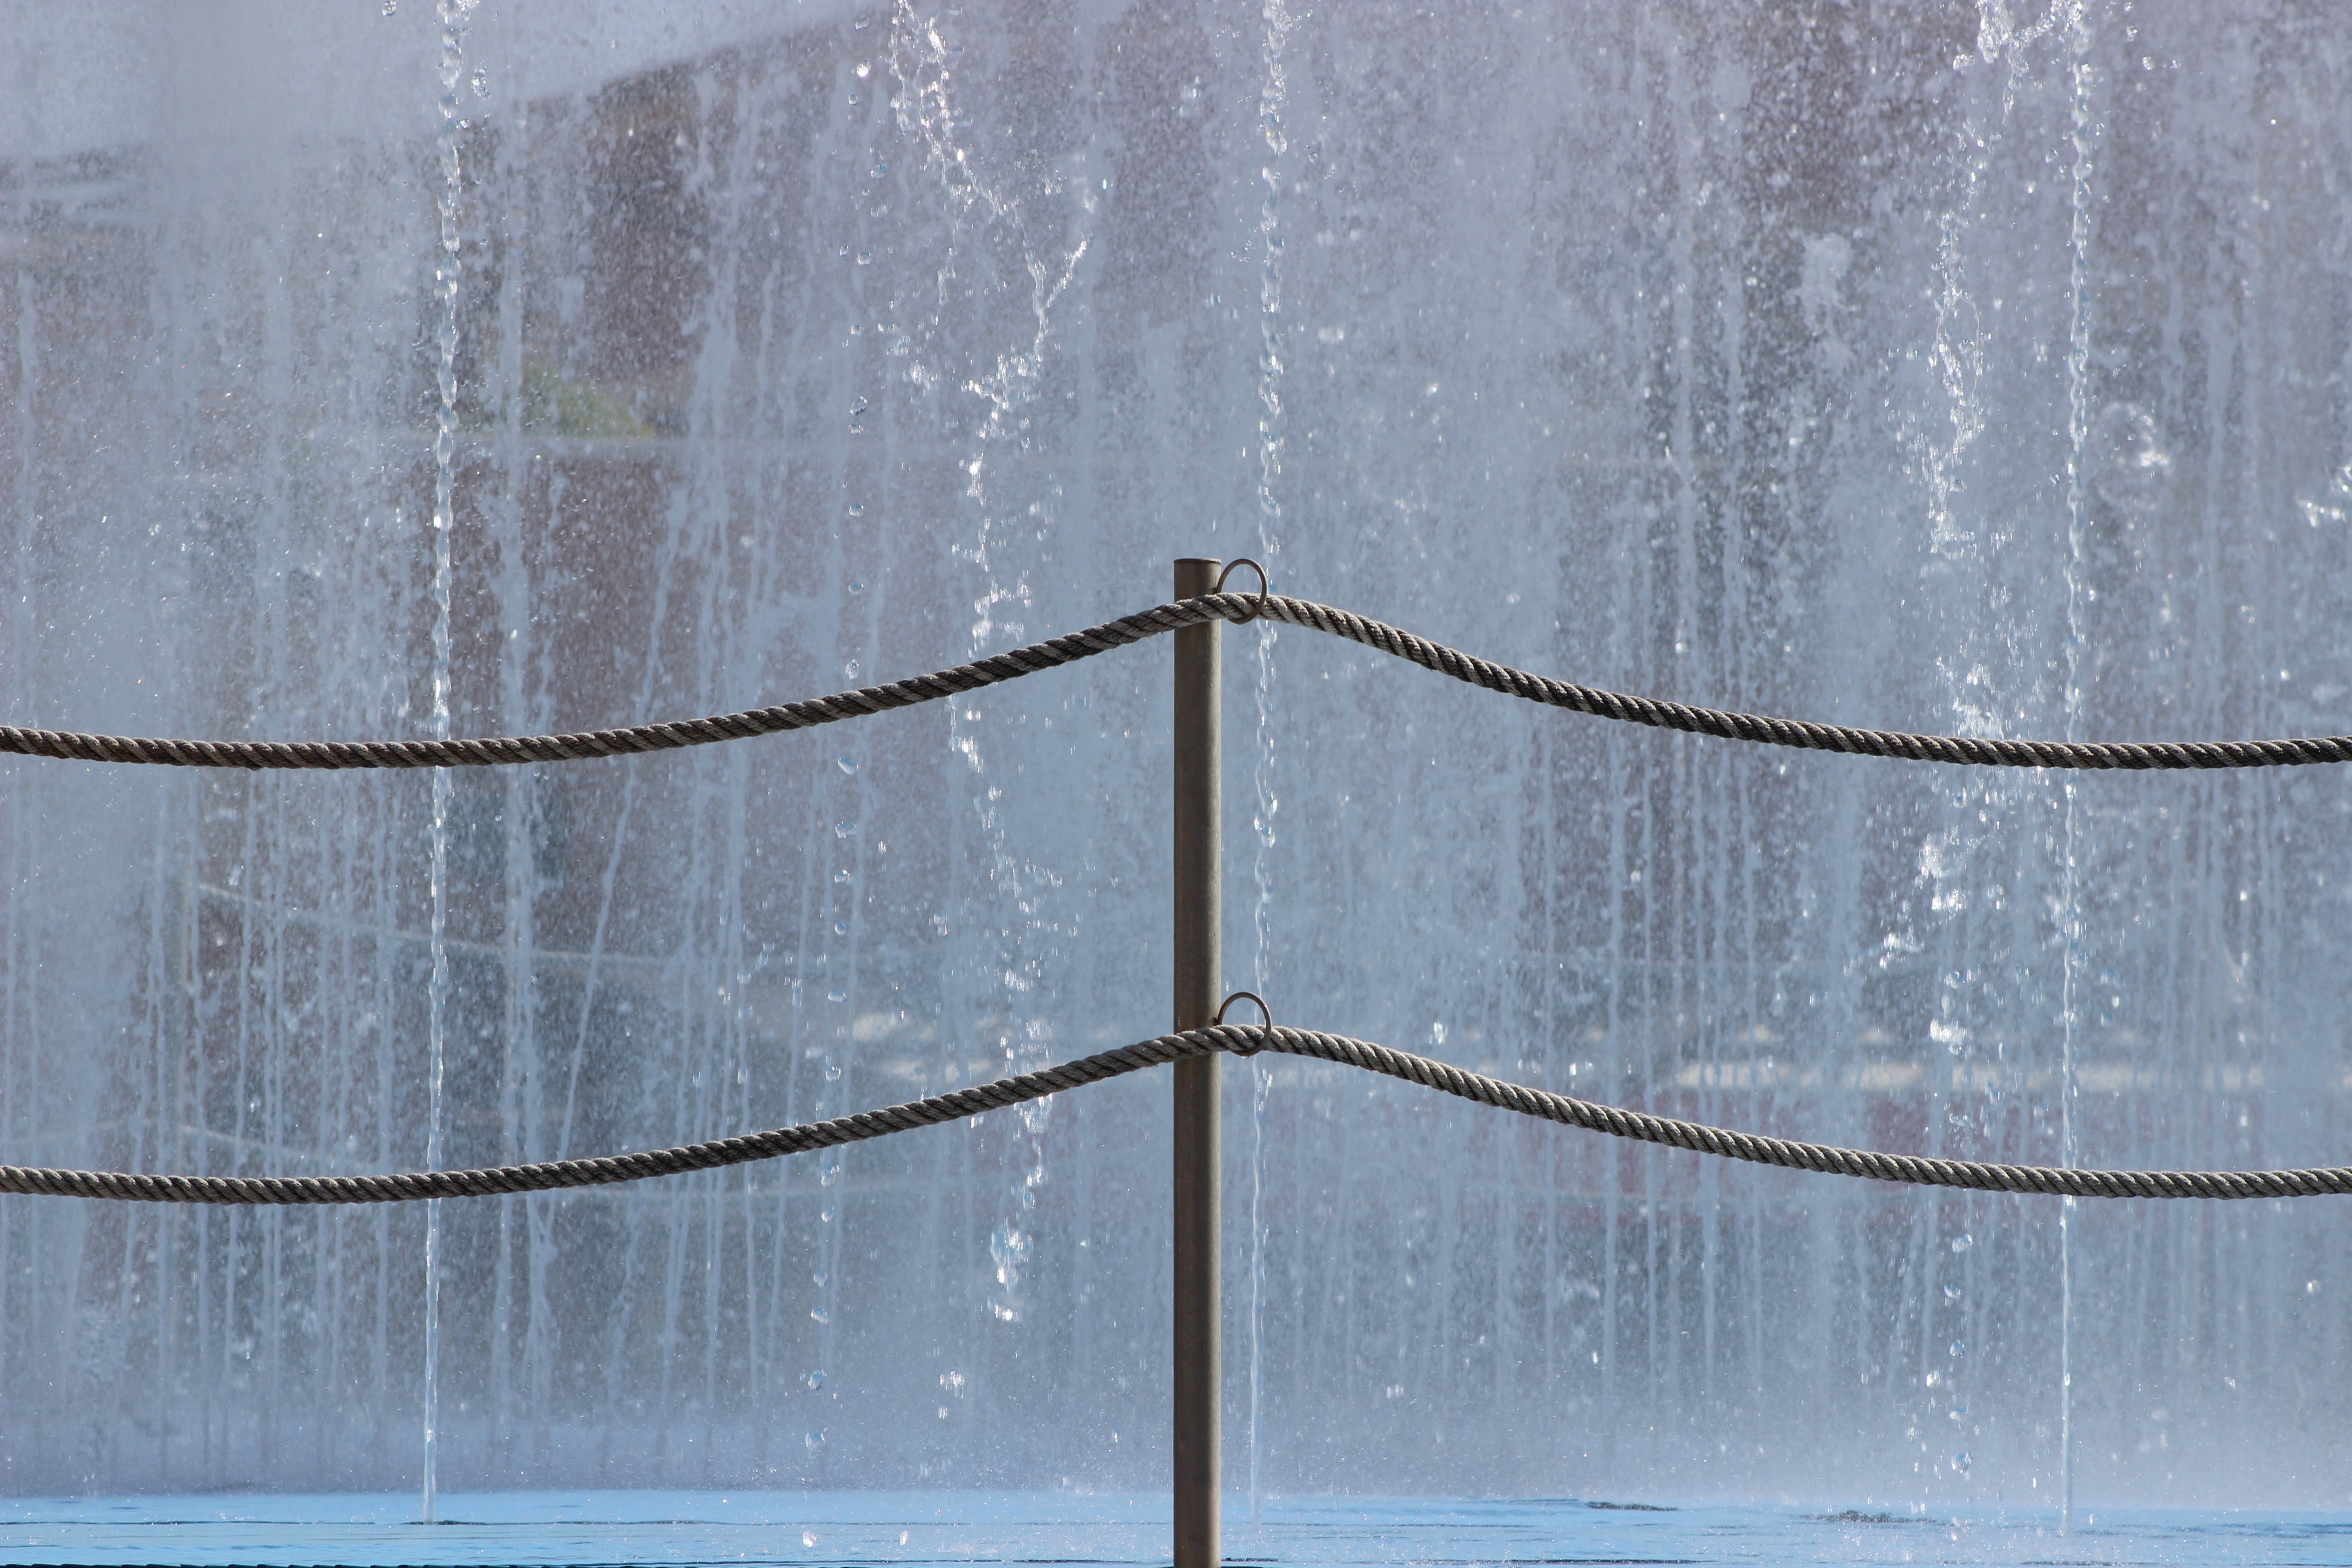
water, fence, window, glass, wall, ice, line, reflection, blue, material, freezing, outdoor structure, home fencing